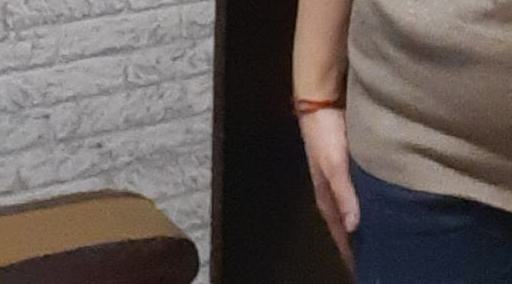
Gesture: no_gesture